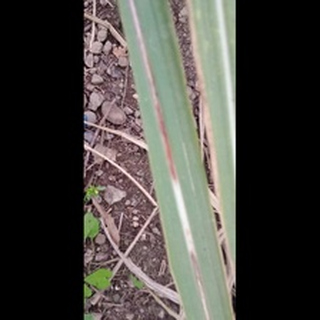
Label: sugarcane_red_rot